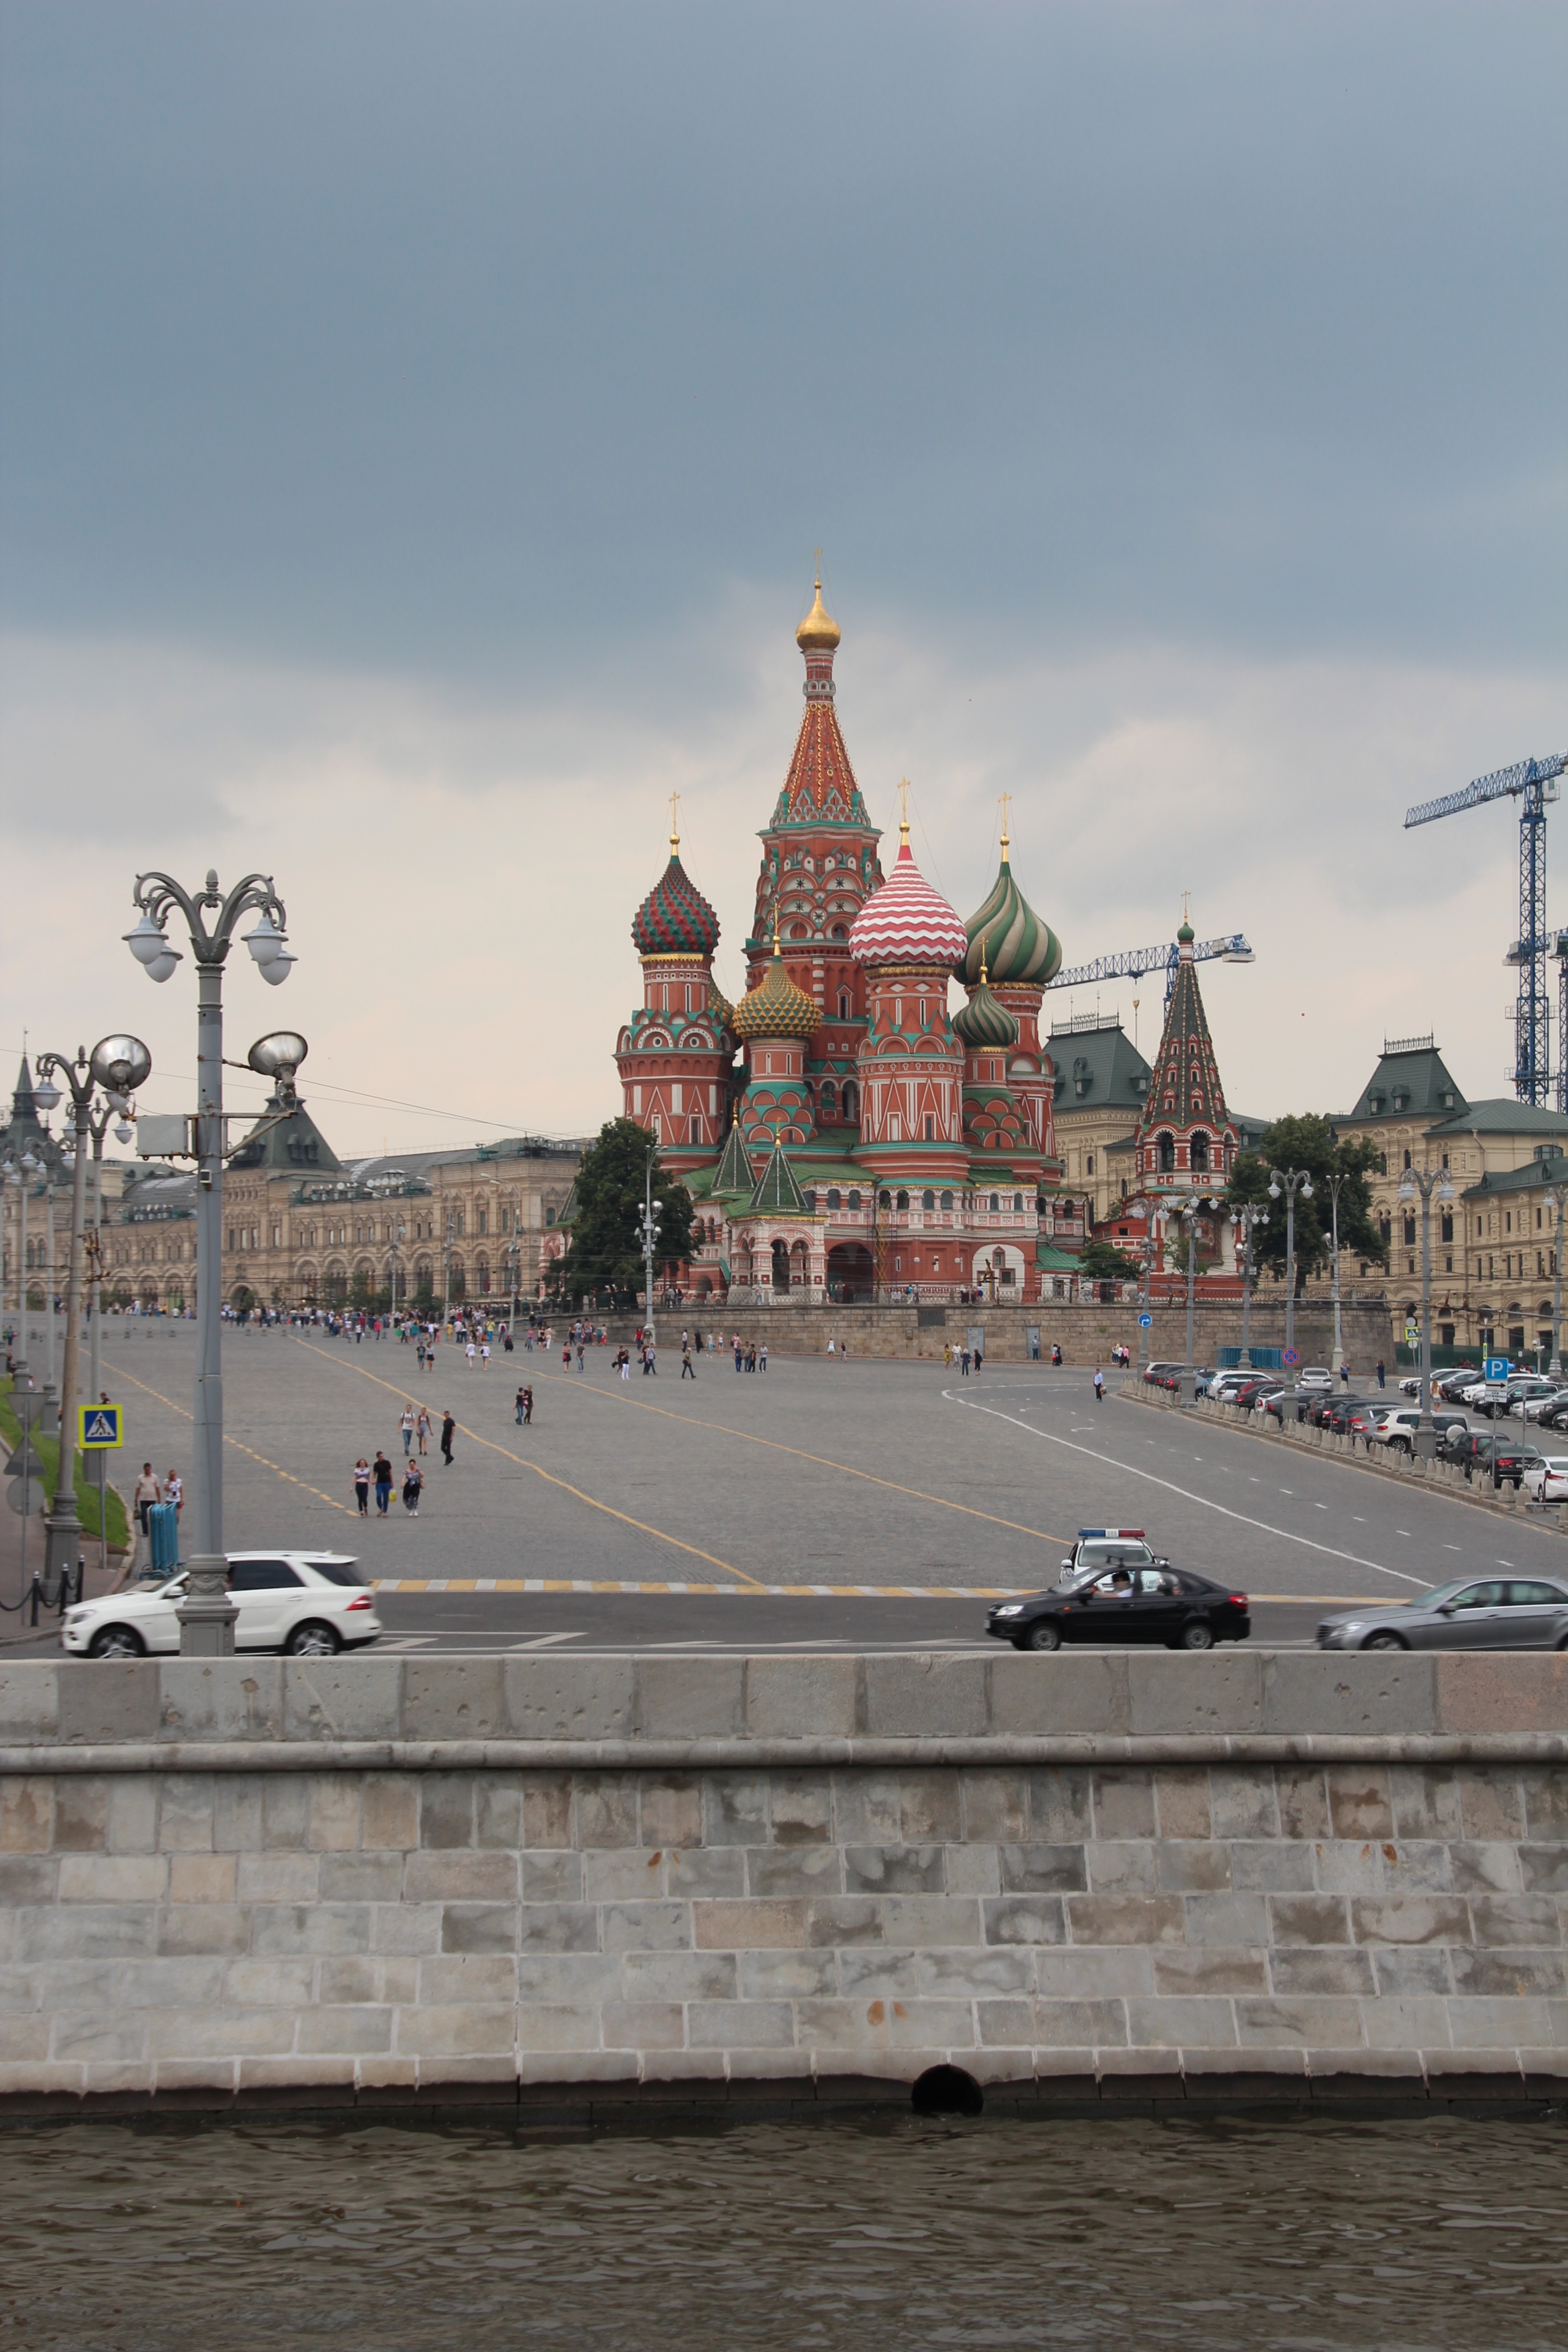
sea, city, river, monument, cityscape, travel, reflection, tower, landmark, facade, church, cathedral, tourism, basil, place of worship, places of interest, old town, capital, town square, moscow, russia, historically, east, red square, soviet union, saint basil's cathedral